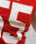
Number: 5